Waylon Jennings

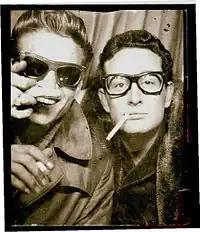
Jennings (left) in a photo booth in Grand Central Terminal with Buddy Holly on January 23, 1959

The Winter Dance Party tour began in Milwaukee, Wisconsin, on January 23, 1959. The amount of travel created logistical problems, as the distance between venues had not been considered when scheduling each performance. Adding to the problem, the unheated tour buses twice broke down in freezing weather, leading to drummer Carl Bunch being hospitalized for frostbite on his toes. Holly made the decision to find another means of transportation.